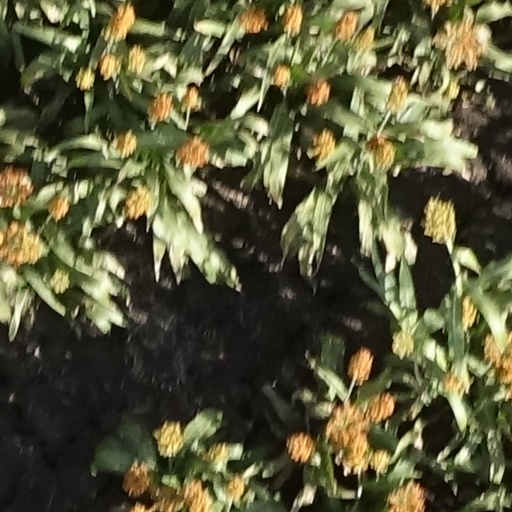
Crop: sorghum